Islands of the Forth

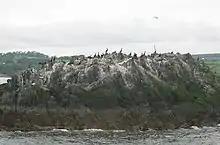
Haystack rock off Inchcolm

Inchgarvie's name is from "Innis Gharbhaidh" which is Scottish Gaelic for "rough island" or possibly "Garbhach's island". This island has a long history of fortification and is now incorporated into the Forth Bridge. In 1878, foundations for Thomas Bouch's Forth Bridge were laid on Inchgarvie but after the Tay Bridge Disaster these plans were abandoned. When construction of the bridge recommenced in 1882, the west end of the island was extended with a pier and used as the foundation for one of the cantilevers. The island was also used for a construction office and the castle buildings were re-roofed to accommodate workers. Some of the stone from the former castle was used to build the caissons of the bridge.